Tonton Macoute

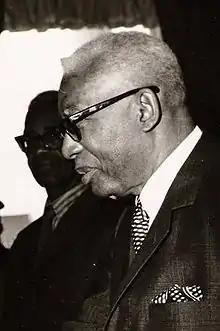
"Papa Doc" Duvalier created the because he perceived the regular military to be a threat to his power.

After the July 1958 Haitian coup attempt against President François Duvalier, he purged the army and law enforcement agencies in Haiti and executed numerous officers perceived to be a threat to his regime. To counteract such activity, he created a military force that bore several names. In 1959, his paramilitary force was called the ("Hooded Men"). They were renamed to ("Civilian Militia") and, after 1962, ("Volunteers of the National Security", or VSN). They began to be called the when people started to disappear or were found killed for no apparent reason. This group answered to him only.